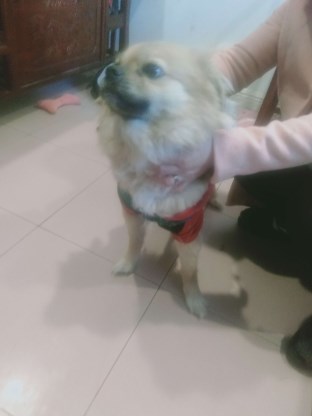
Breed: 3336-n000121-chinese_rural_dog